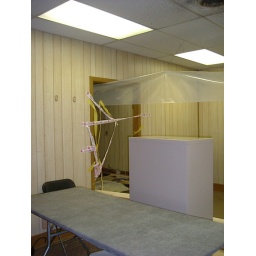
The 1st floor offices above my old office